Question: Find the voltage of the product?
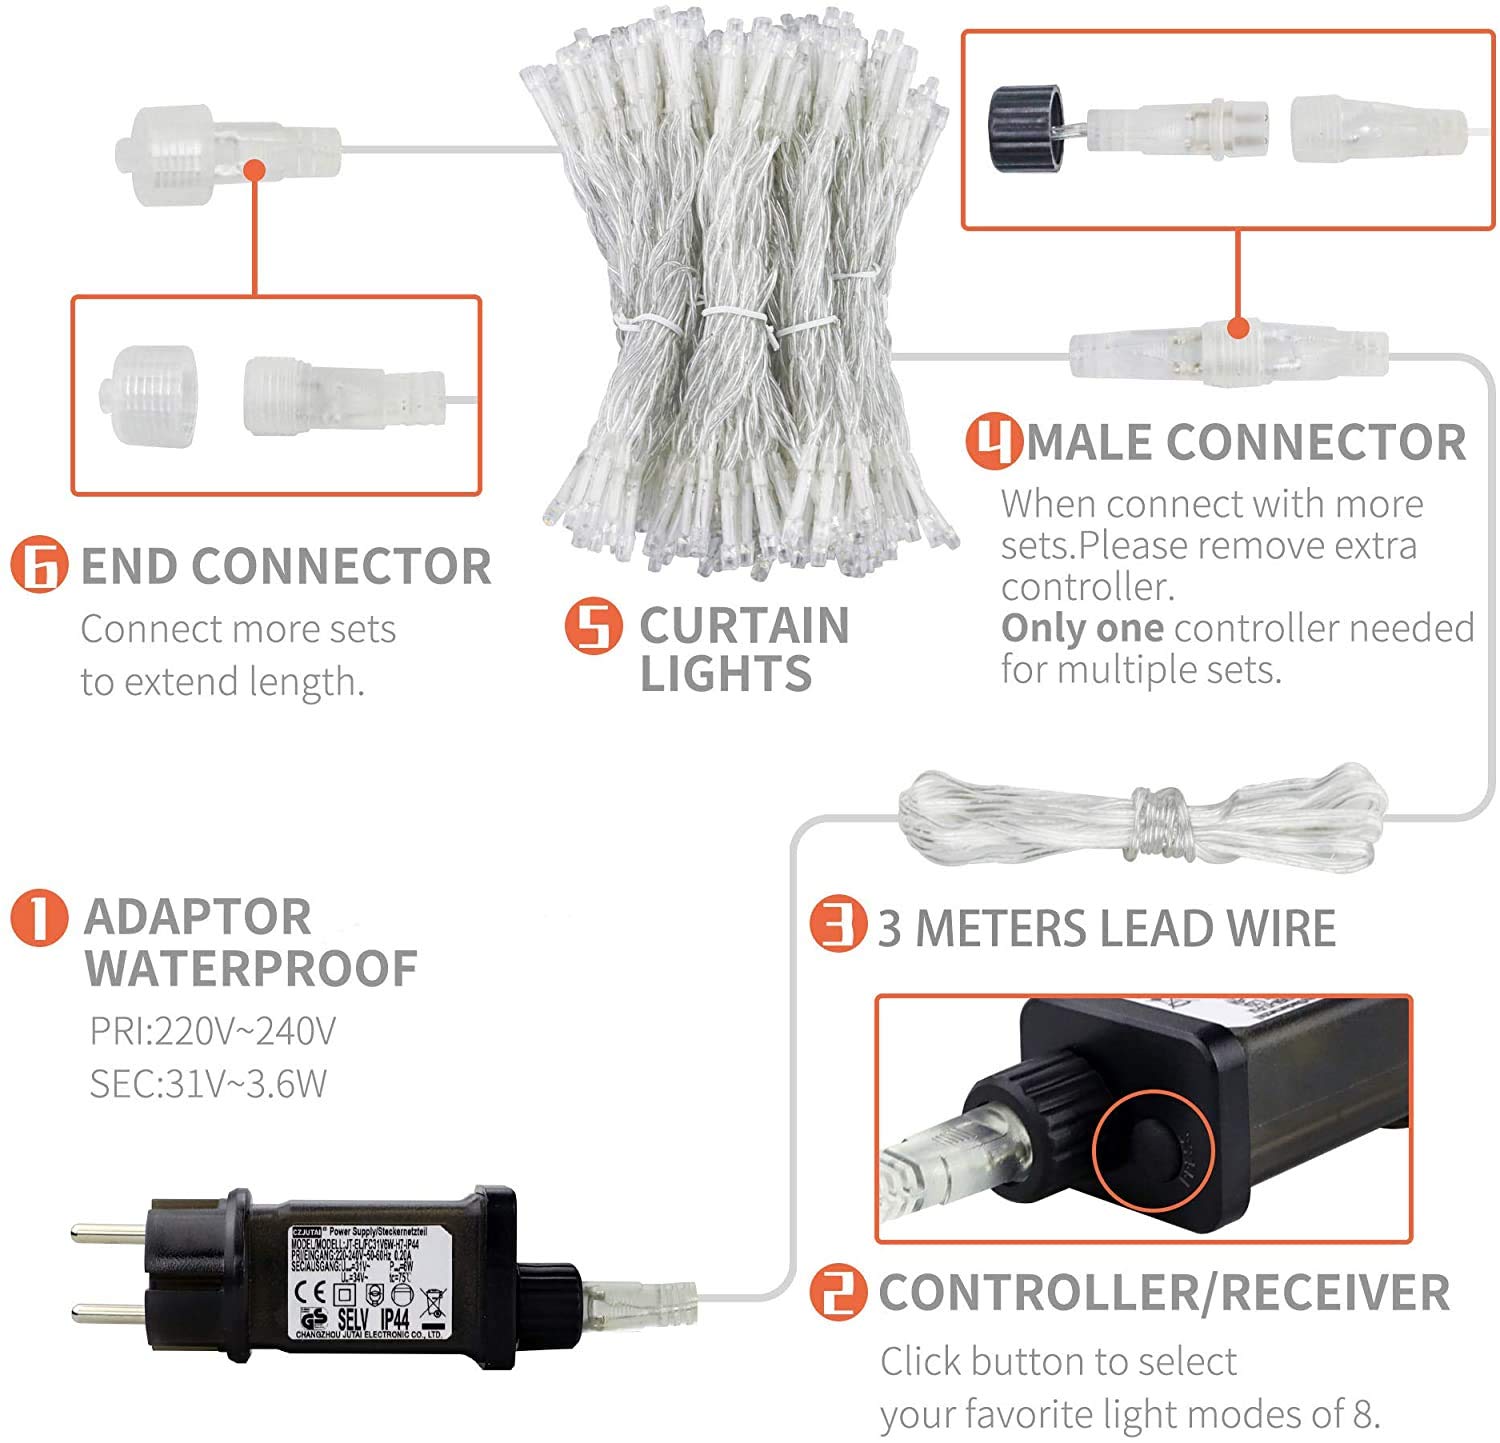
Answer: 31.0 volt